Venus (2006 film)

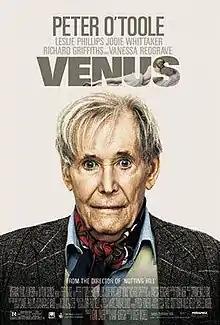
Theatrical release poster

Venus is a 2006 British comedy-drama film directed by Roger Michell and produced by Kevin Loader, from a screenplay by Hanif Kureishi. The film stars Peter O'Toole, Leslie Phillips, Jodie Whittaker, Richard Griffiths and Vanessa Redgrave.